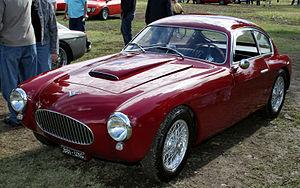
Fiat, acronyme de « Fabbrica Italiana Automobili Torino », est un constructeur automobile italien, basé au Lingotto à Turin. FIAT a été créée le 11 juillet 1899 au Palazzo Bricherasio par trente actionnaires, dont Giovanni Agnelli. Le constructeur a multiplié sa production par huit en cinq ans lors des années magiques de l'automobile italienne, devenant à lui seul le symbole du « miracle économique italien ».